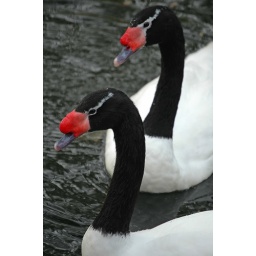
Black-necked swan spotted in Dierenpark Planckendael, Belgium